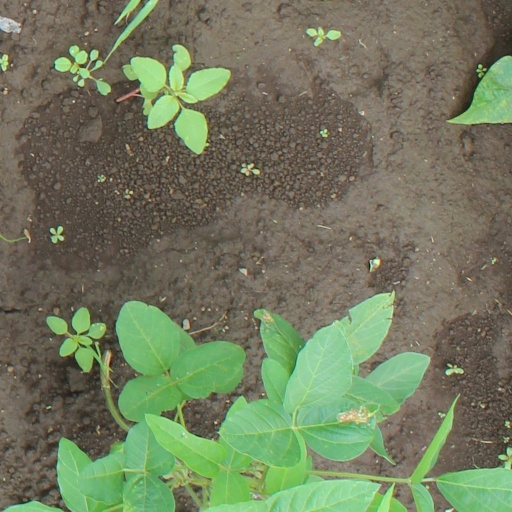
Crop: soybean